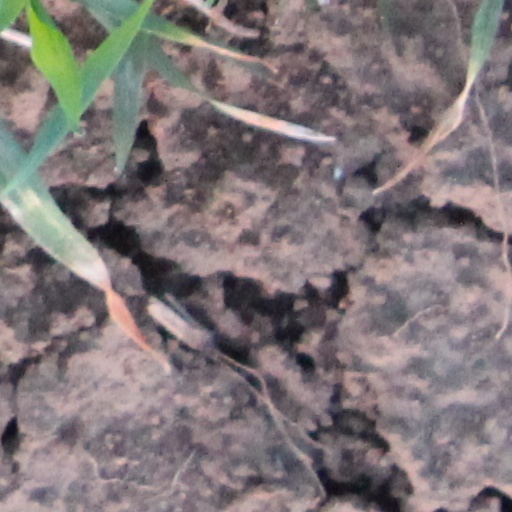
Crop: wheat